Geomicrobiology

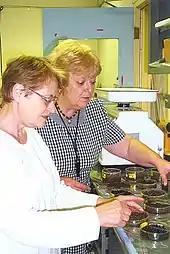
Two scientists prepare samples of soil mixed with oil to test a microbe's ability to clean up contaminated soil.

Microbial remediation is used in soils to remove contaminants and pollutants. Microbes play a key role in many biogeochemistry cycles and can effect a variety of soil properties, such as biotransformation of mineral and metal speciation, toxicity, mobility, mineral precipitation, and mineral dissolution. Microbes play a role in the immobilization and detoxification of a variety of elements, such as metals, radionuclides, sulfur and phosphorus, in the soil. Thirteen metals are considered priority pollutants (Sb, As, Be, Cd, Cr, Cu, Pb, Ni, Se, Ag, Tl, Zn, Hg). Soils and sediment act as sinks for metals which originate from both natural sources through rocks and minerals as well as anthropogenic sources through agriculture, industry, mining, waste disposal, among others.